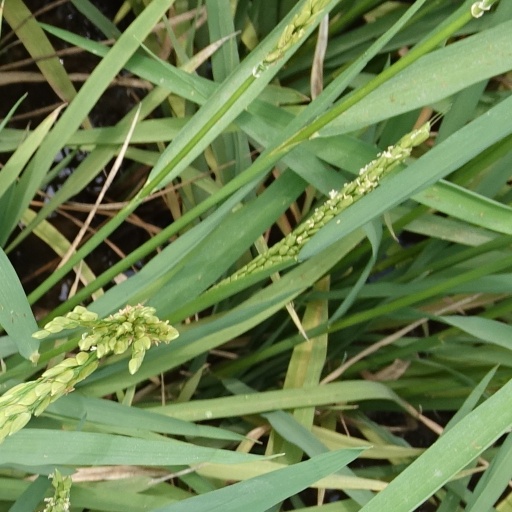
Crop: rice